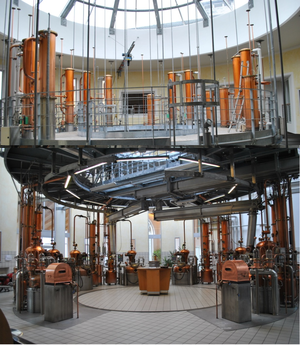
La province autonome de Trente, communément appelé Trentin, est une province italienne situé dans le Nord-Est du pays, ayant pour chef-lieu la ville de Trente, qui lui a donné son nom. Le Trentin s'articule sur un axe principal constitué par l'ample sillon longitudinal du fleuve Adige, avec à l'ouest les Alpes rhétiques méridionales et à l'est les Dolomites.